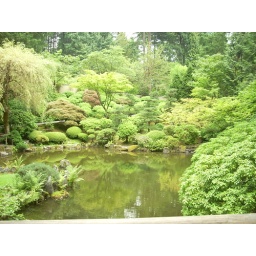
japanese garden: flora in the lake